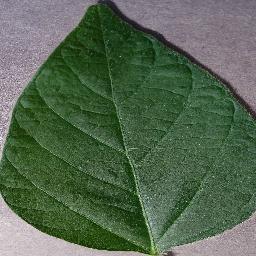
Label: Soybean___healthy